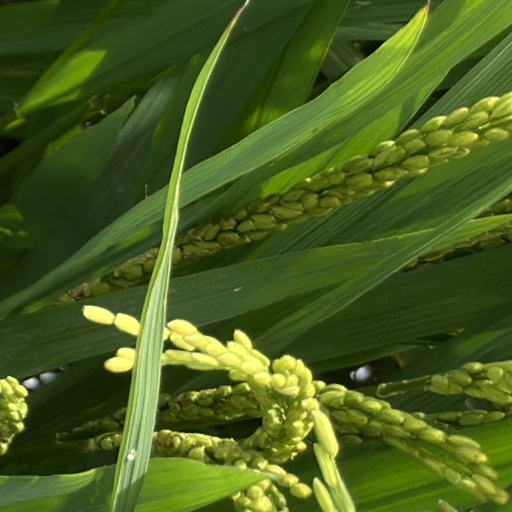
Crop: rice